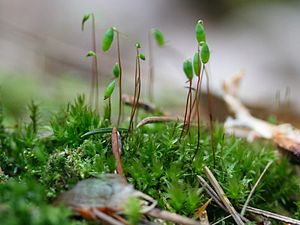
Almindelig nikkemos
Almindelig nikkemos er et meget almindeligt mos i Danmark på mager jord. Det videnskabelige artsnavn nutans betyder på latin 'nikkende'.